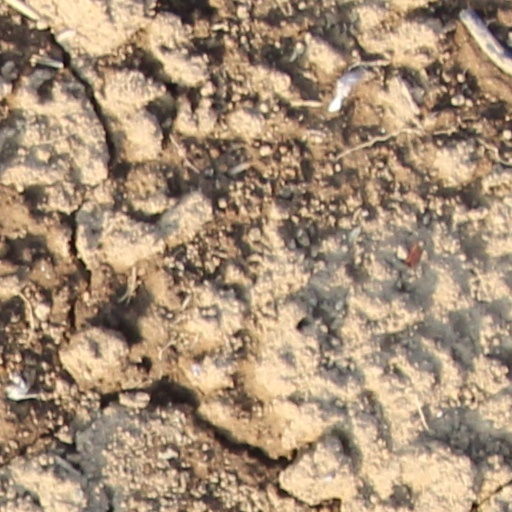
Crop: wheat